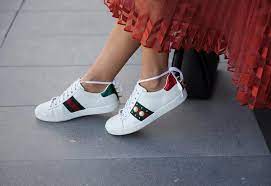
Label: Sneaker